Combinatorial biology

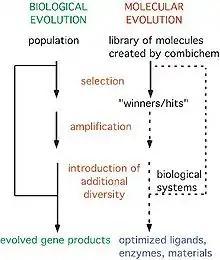
Comparison of natural and synthetic selection processes for peptide generation.

In biotechnology, combinatorial biology is the creation of a large number of compounds (usually proteins or peptides) through technologies such as phage display. Similar to combinatorial chemistry, compounds are produced by biosynthesis rather than organic chemistry. This process was developed independently by Richard A. Houghten and H. Mario Geysen in the 1980s. Combinatorial biology allows the generation and selection of the large number of ligands for high-throughput screening.